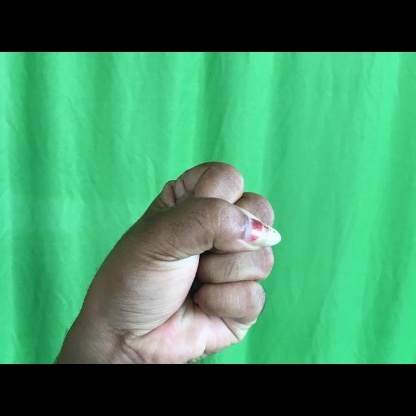
Mudra: Mushti